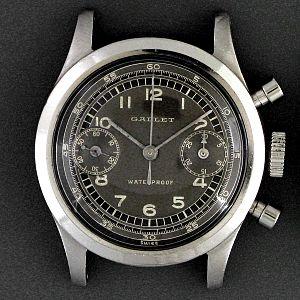
Le chronographe est un instrument de mesure du temps entre deux événements. Dans l’acception moderne du terme, un chronographe est une montre équipée d’au moins une aiguille indépendante que l’on peut démarrer, stopper et remettre à zéro, en vue de mesurer un intervalle de temps.